Valerie Solanas Died for Your Sins: Scumbag

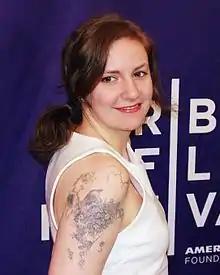
Lena Dunham's portrayal of Valerie Solanas received mixed reviews from critics.

"Valerie Solanas Died for Your Sins: Scumbag" was watched by 2.07 million people during its original broadcast, and gained a 1.0 ratings share among adults aged 18–49.